Capalaba, Queensland

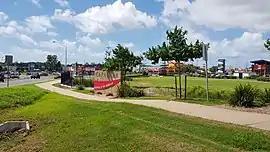
Intersection opposite Capalaba Park, 2018

Capalaba is an urban locality in the City of Redland, Queensland, Australia. In the , Capalaba had a population of 18,002 people.